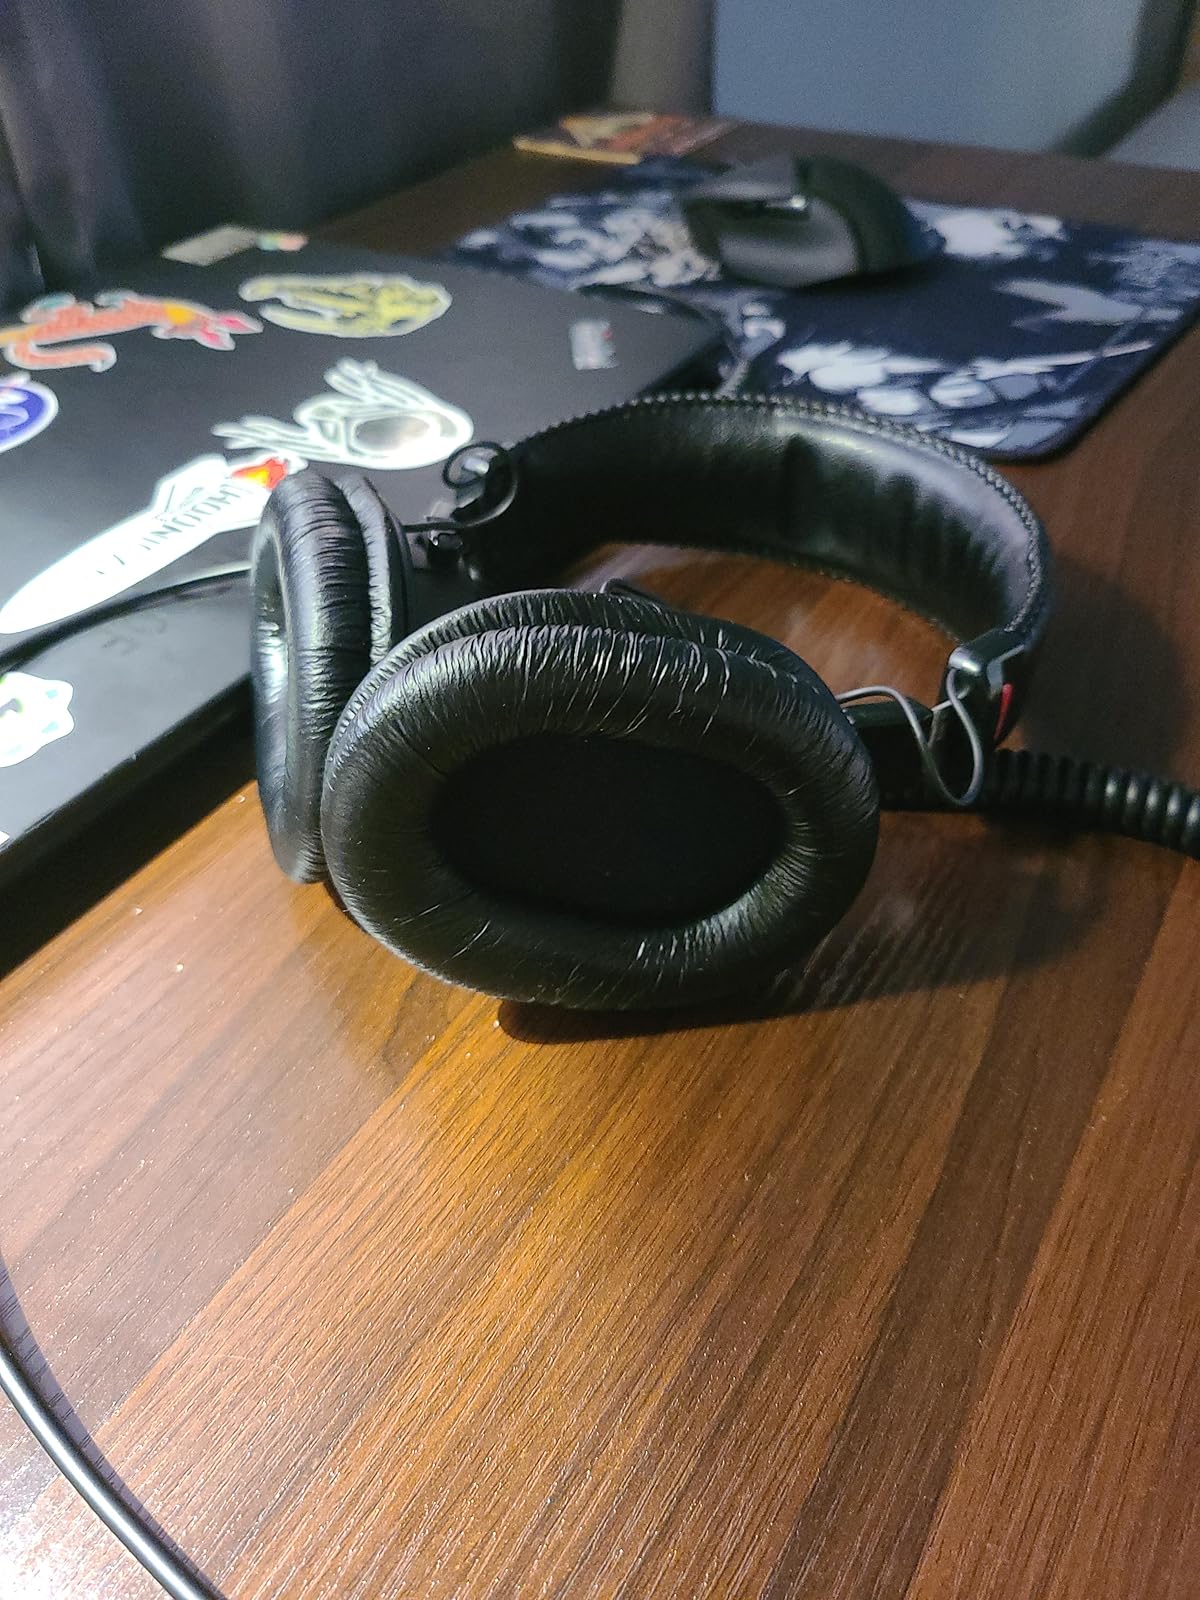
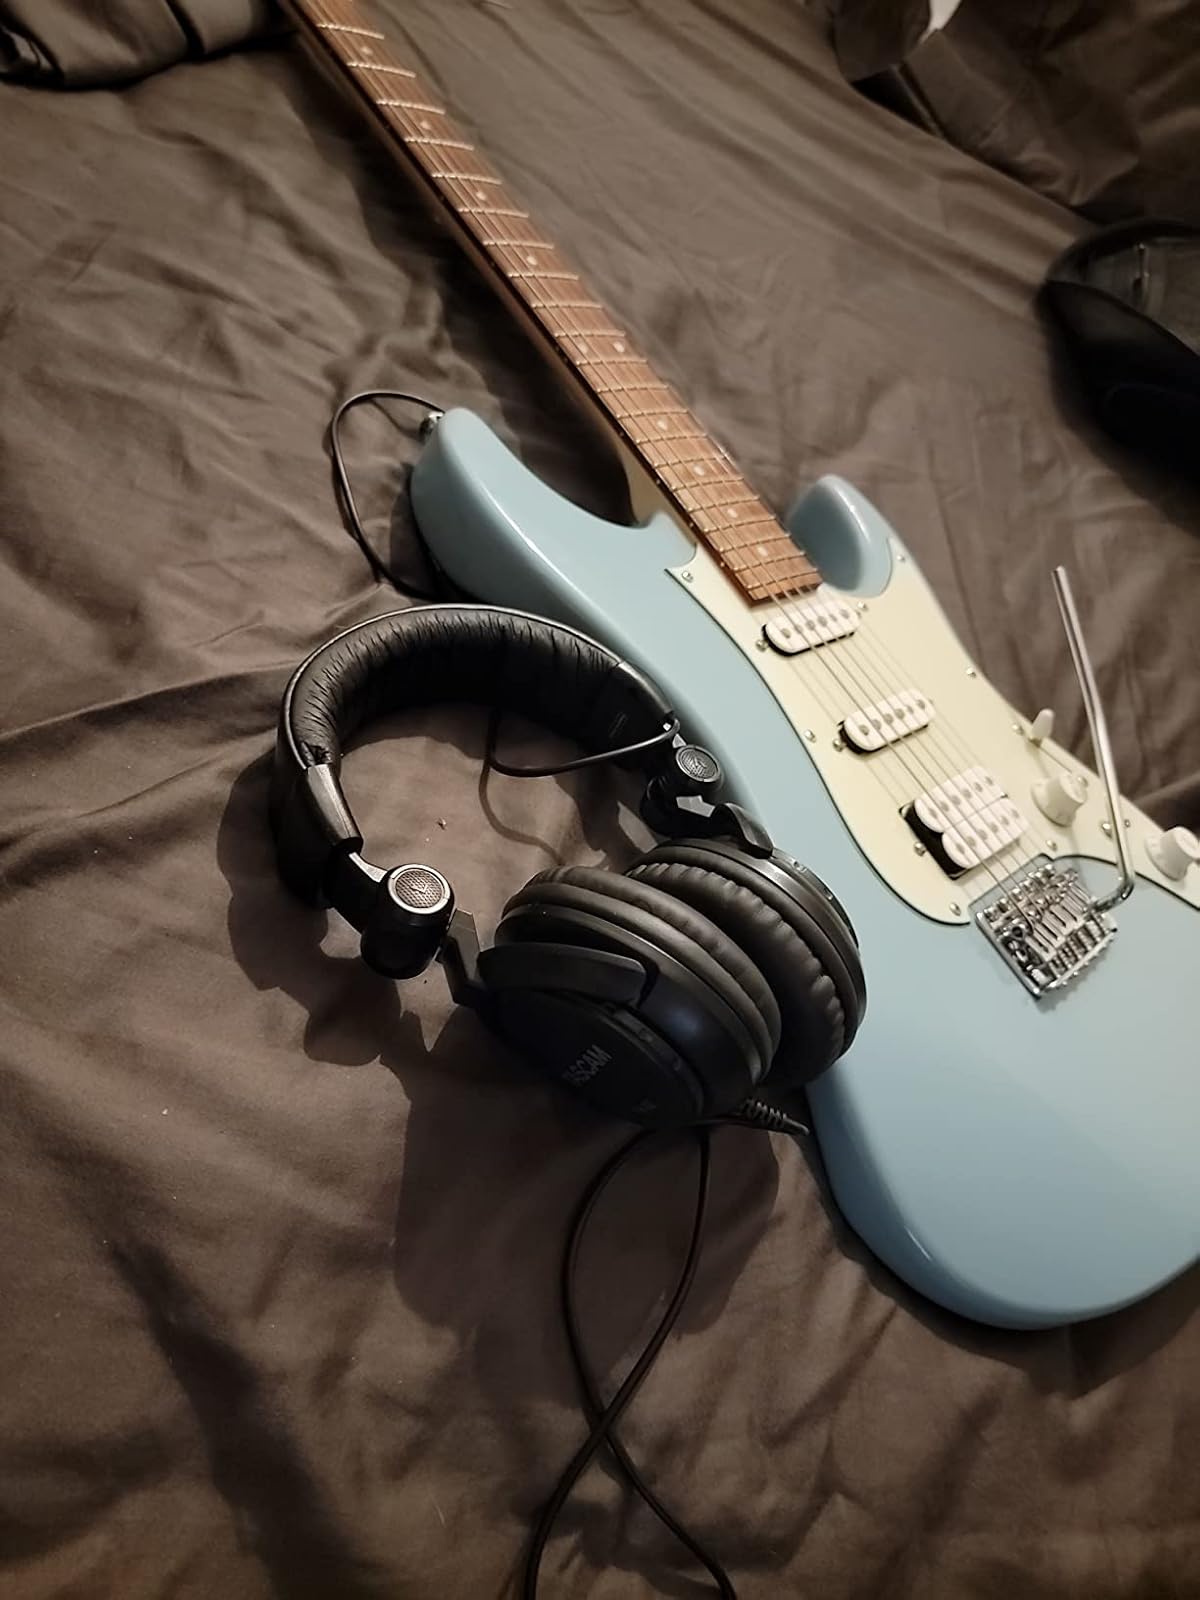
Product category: headphones
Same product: no